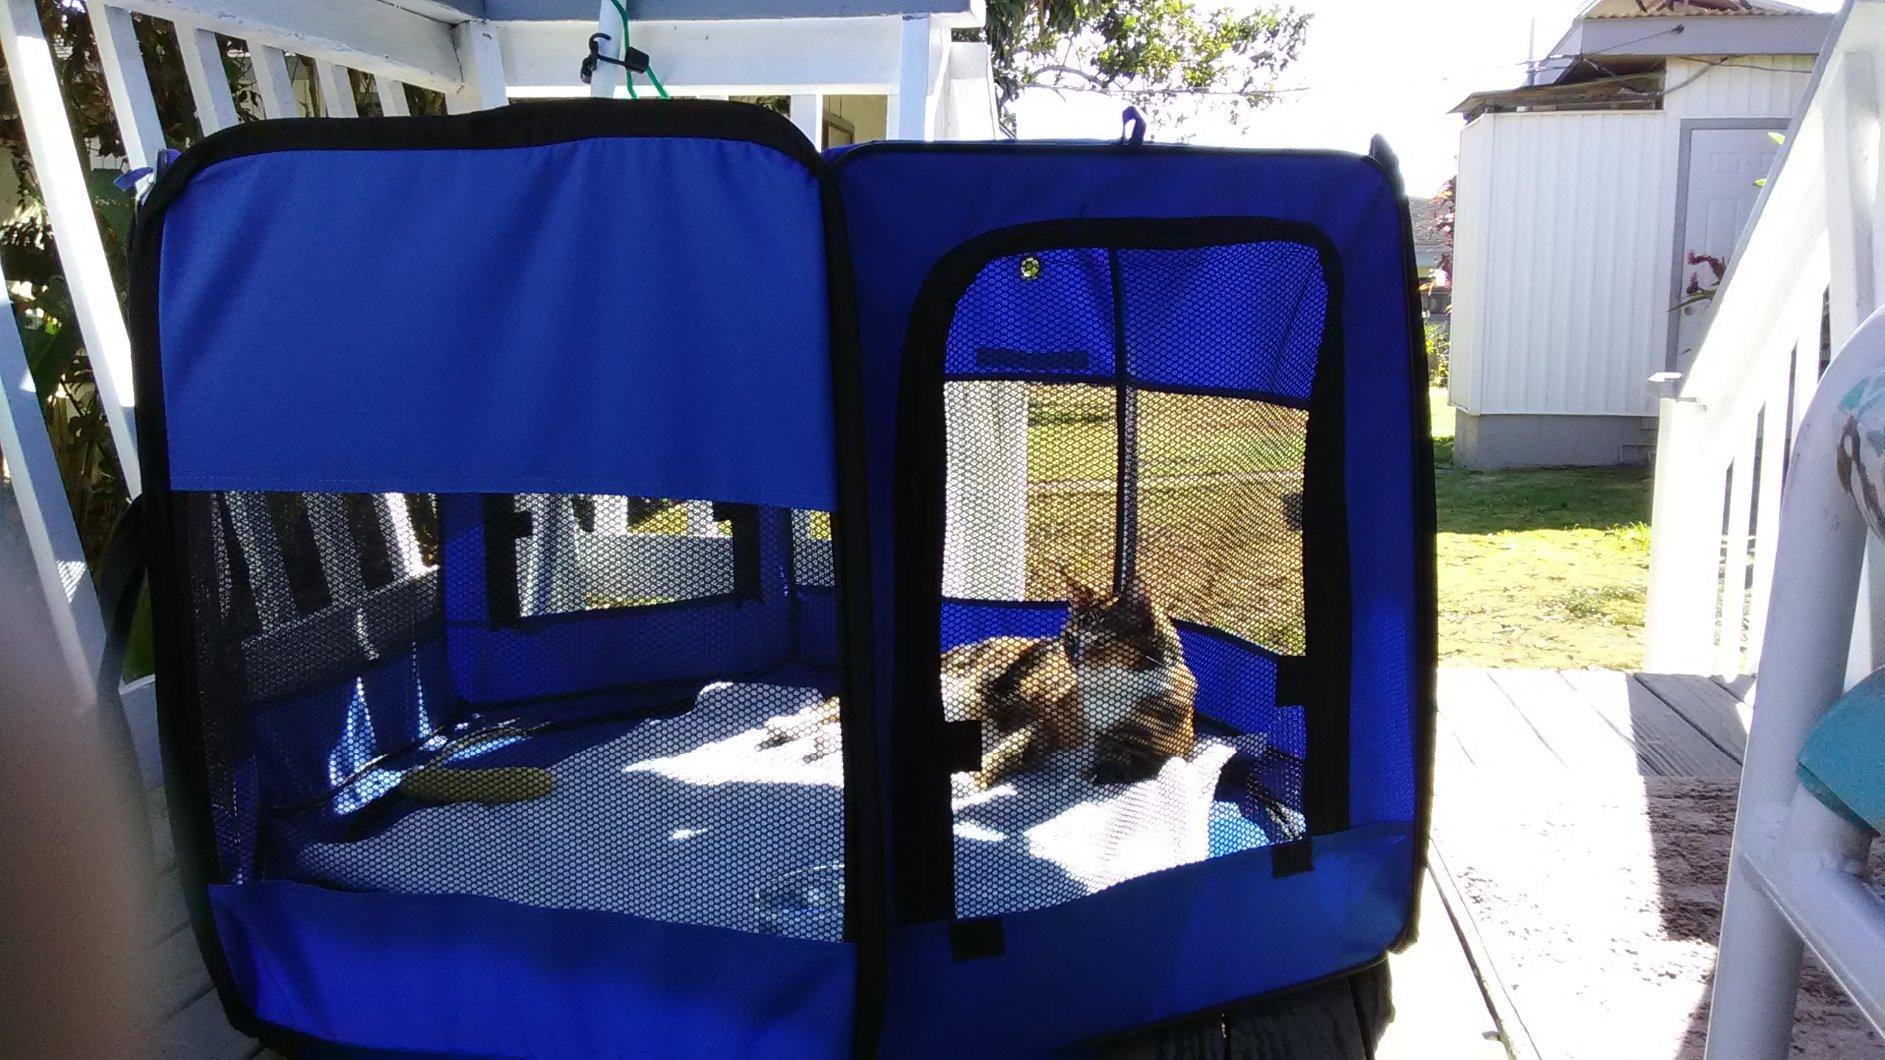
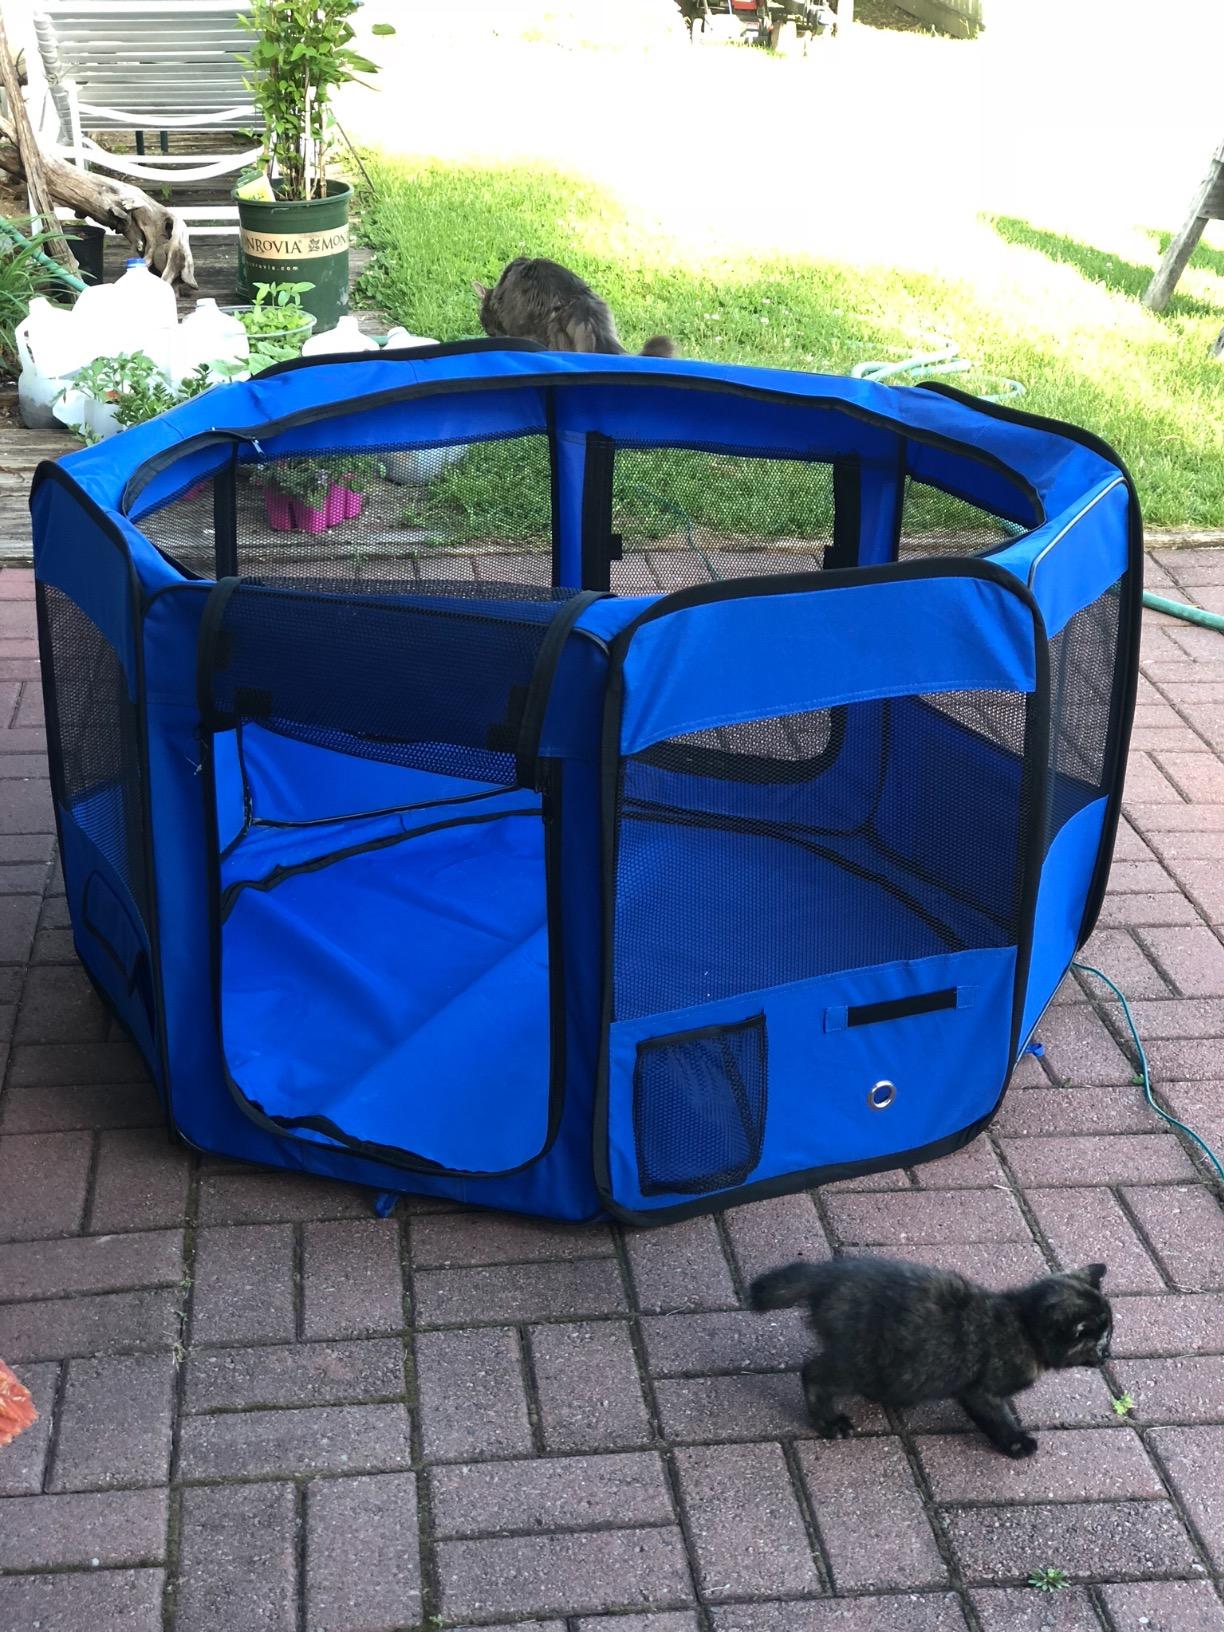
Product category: items_kennel
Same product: yes